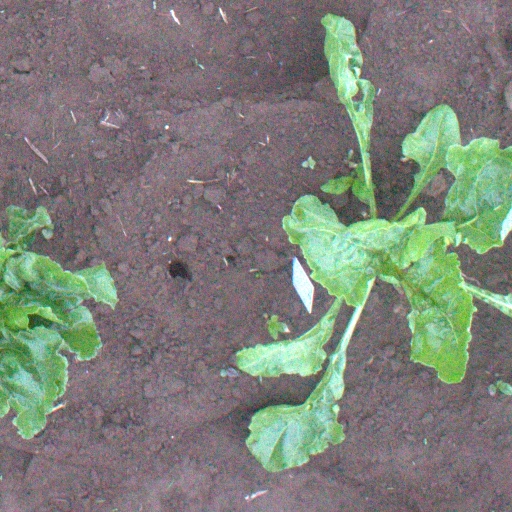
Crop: sugar beet